Clovis Cornillac

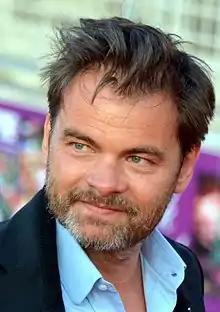
Clovis Cornillac in 2015

Clovis Cornillac was born to actors Myriam Boyer and Roger Cornillac. He started studying theatre at the age of 14.